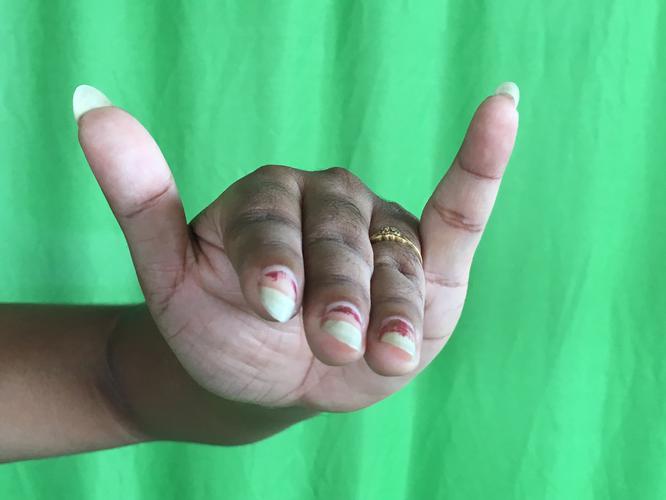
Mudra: Mrigasirsha
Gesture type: single_hand